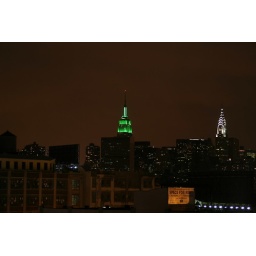
Empire state lid in green on St. Patrick's day #2